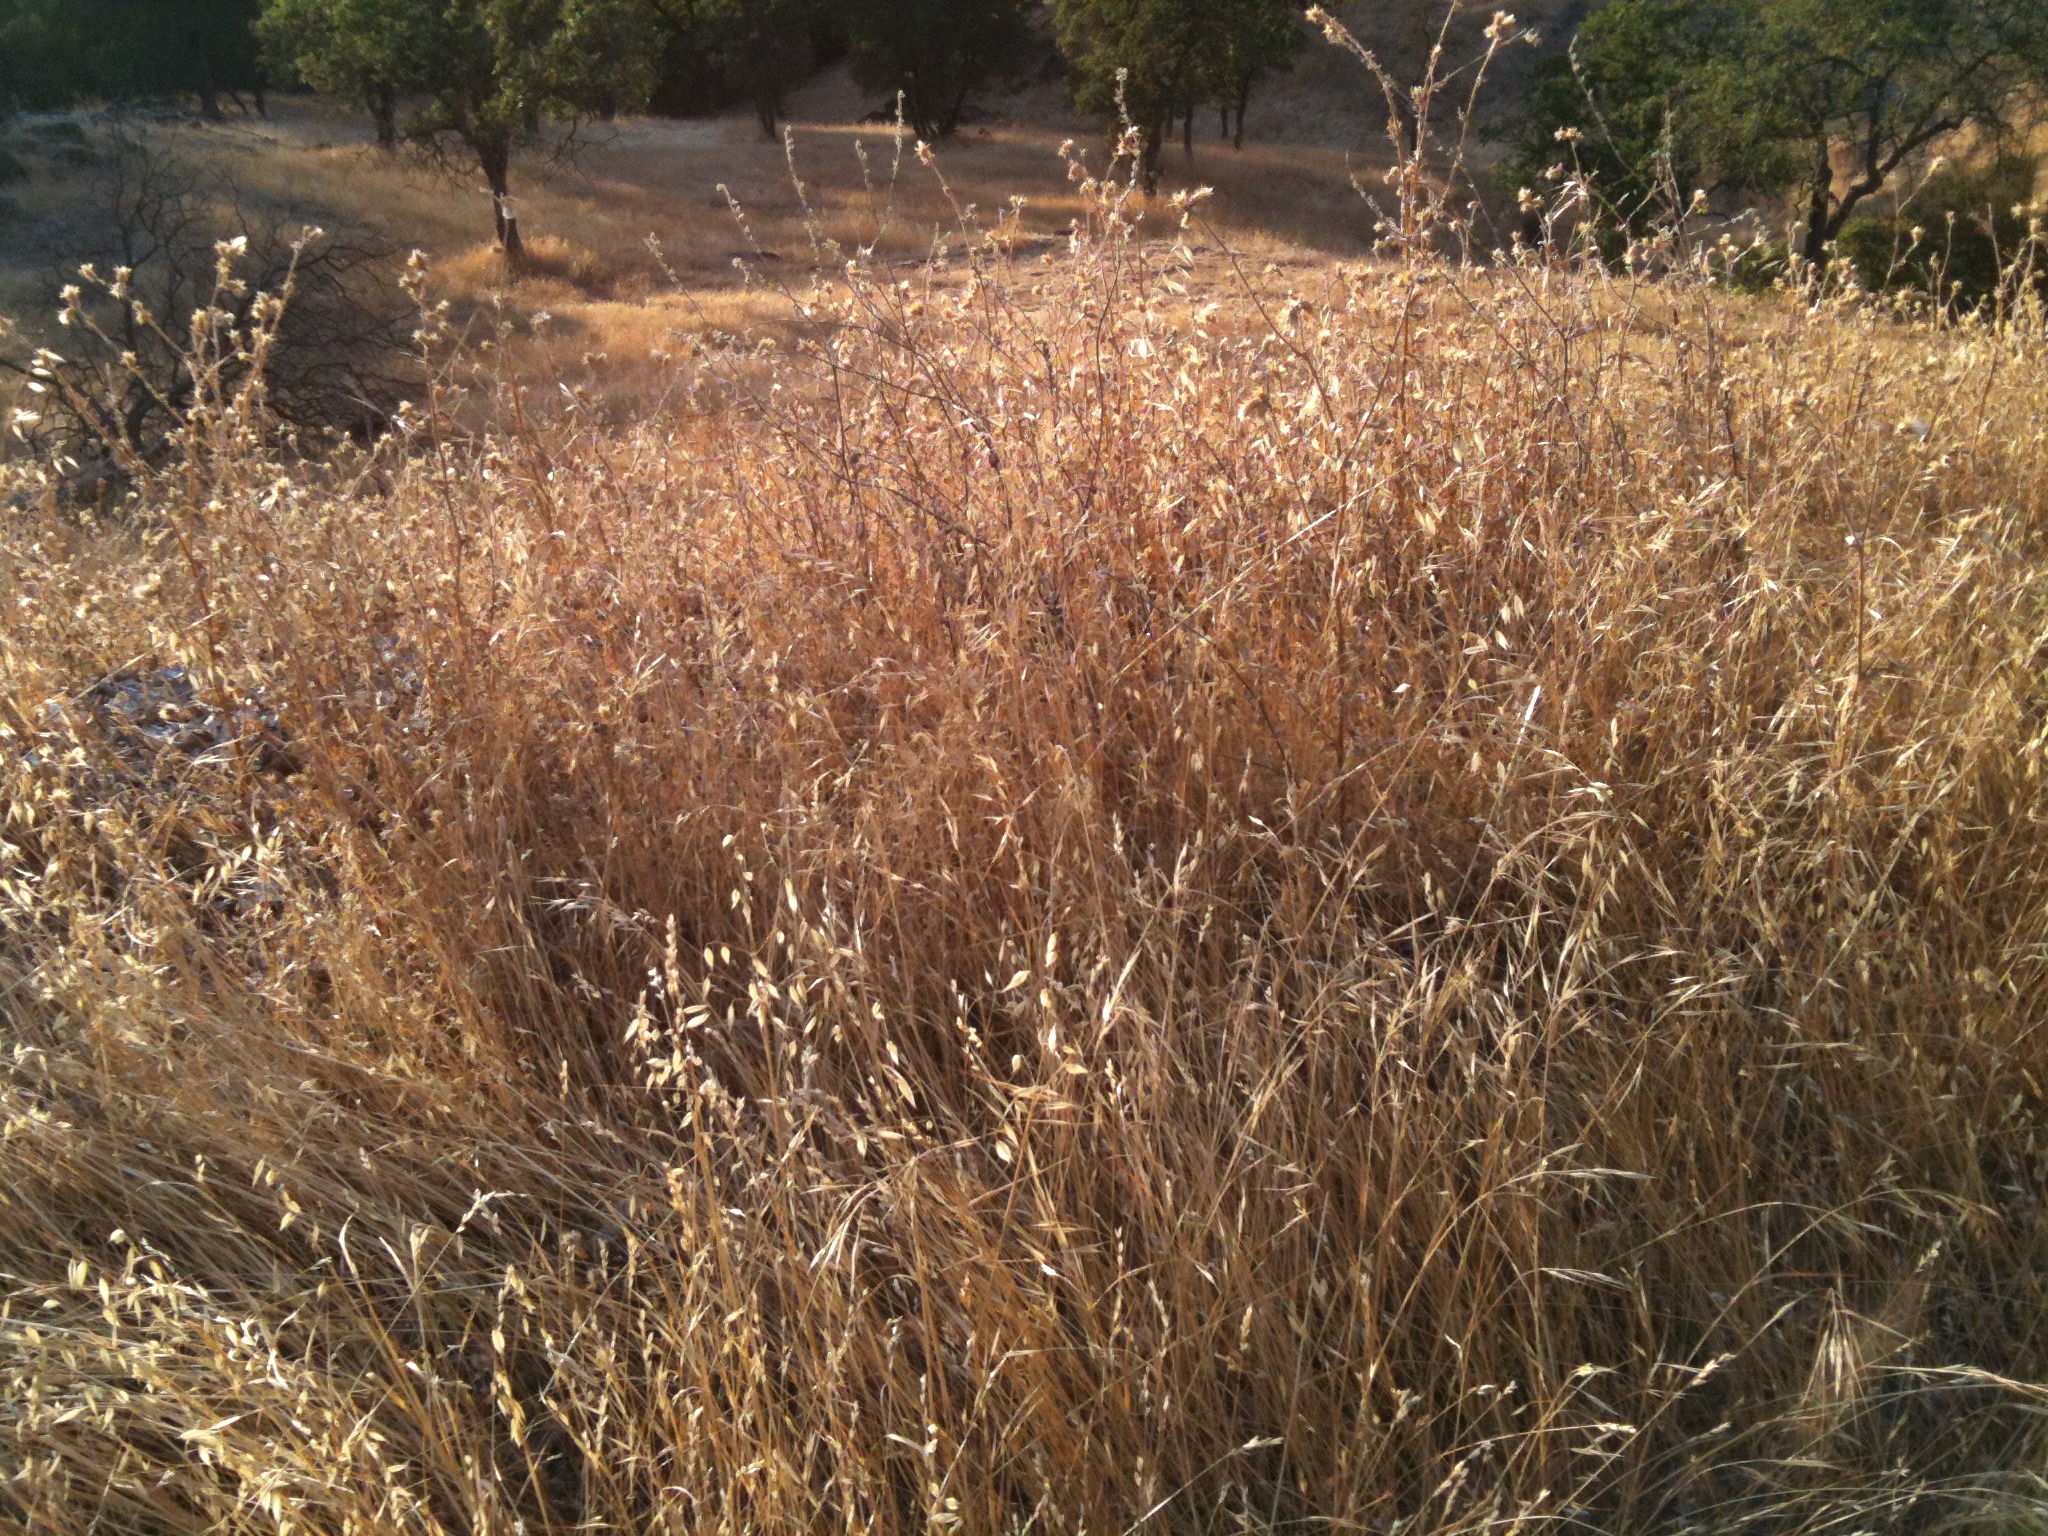
grass, plant, field, prairie, scrub, dry, wildlife, crop, autumn, soil, agriculture, flora, wetland, undergrowth, habitat, ecosystem, grass family, phragmites, coppice, gramineous